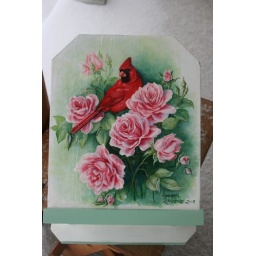
I painted this male cardinal in pink roses on a recipe box.